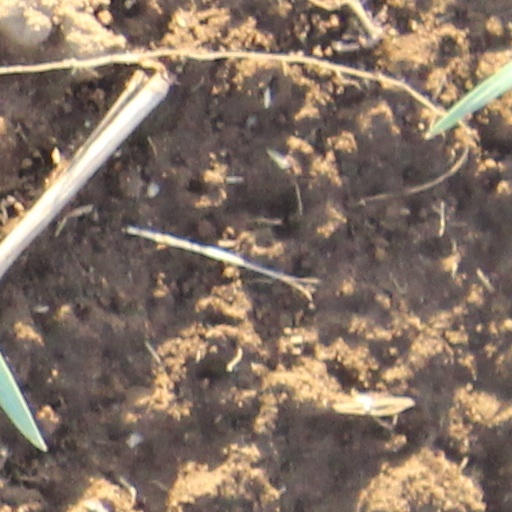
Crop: wheat